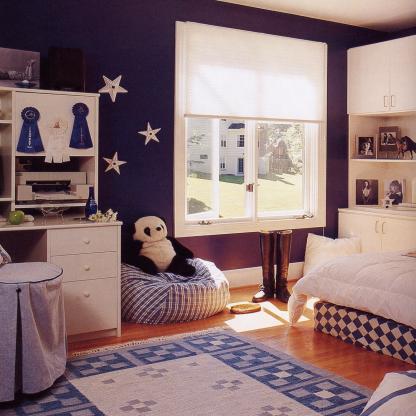
Scene: Indoor